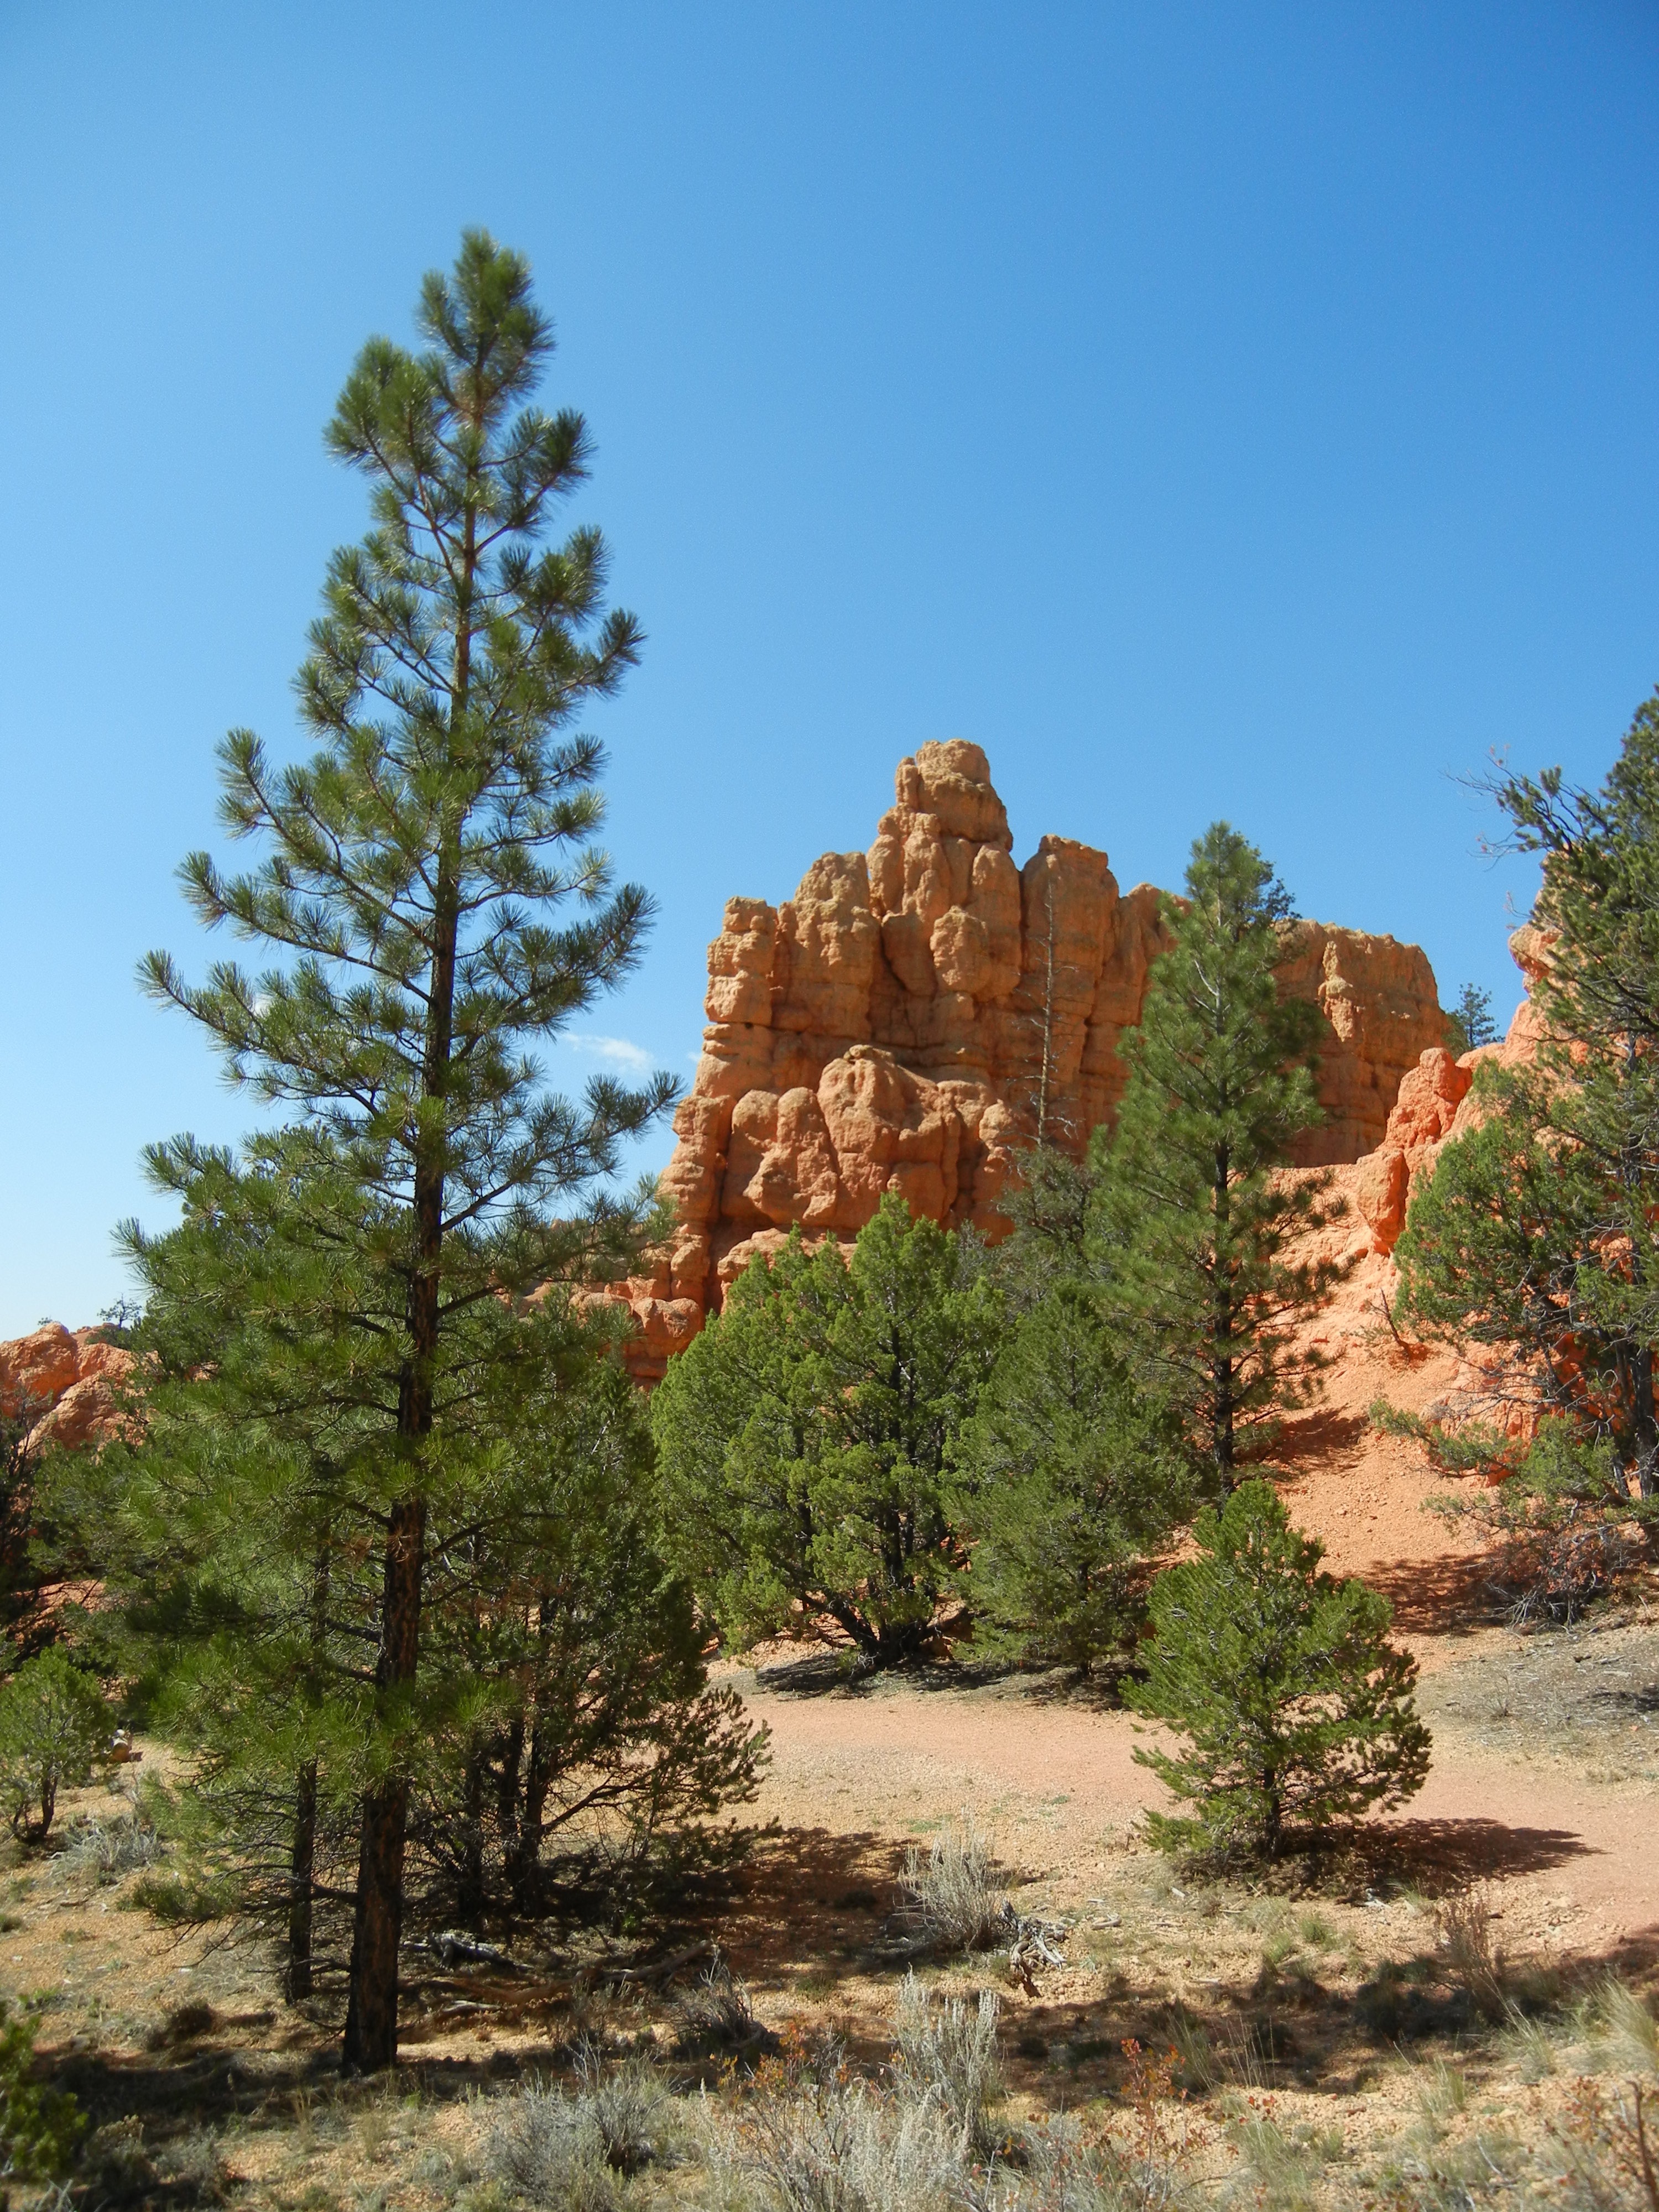
tree, rock, wilderness, mountain, trail, valley, park, usa, canyon, terrain, mountains, ecosystem, red canyon, biome, natural environment, woody plant